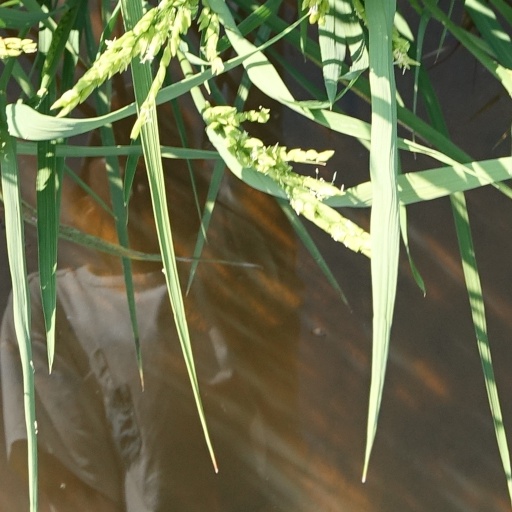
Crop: rice